Charles Foot Tayler

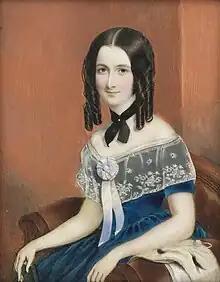
"A Young Lady seated in an upholstered armchair"

Charles Foot Tayler (1794–1853), sometimes spelled "Taylor", was a painter of portrait miniatures, active on the Isle of Wight and in Bath, England, in the first half of the 19th century.